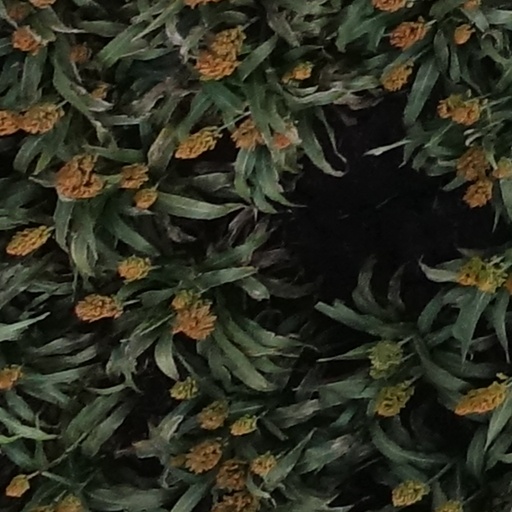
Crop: sorghum